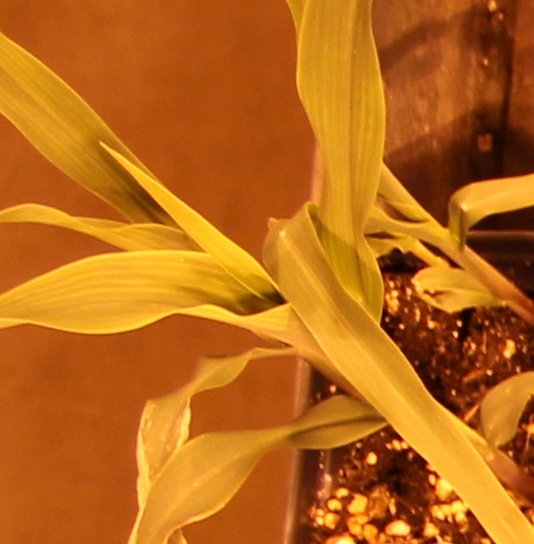
Label: Corn